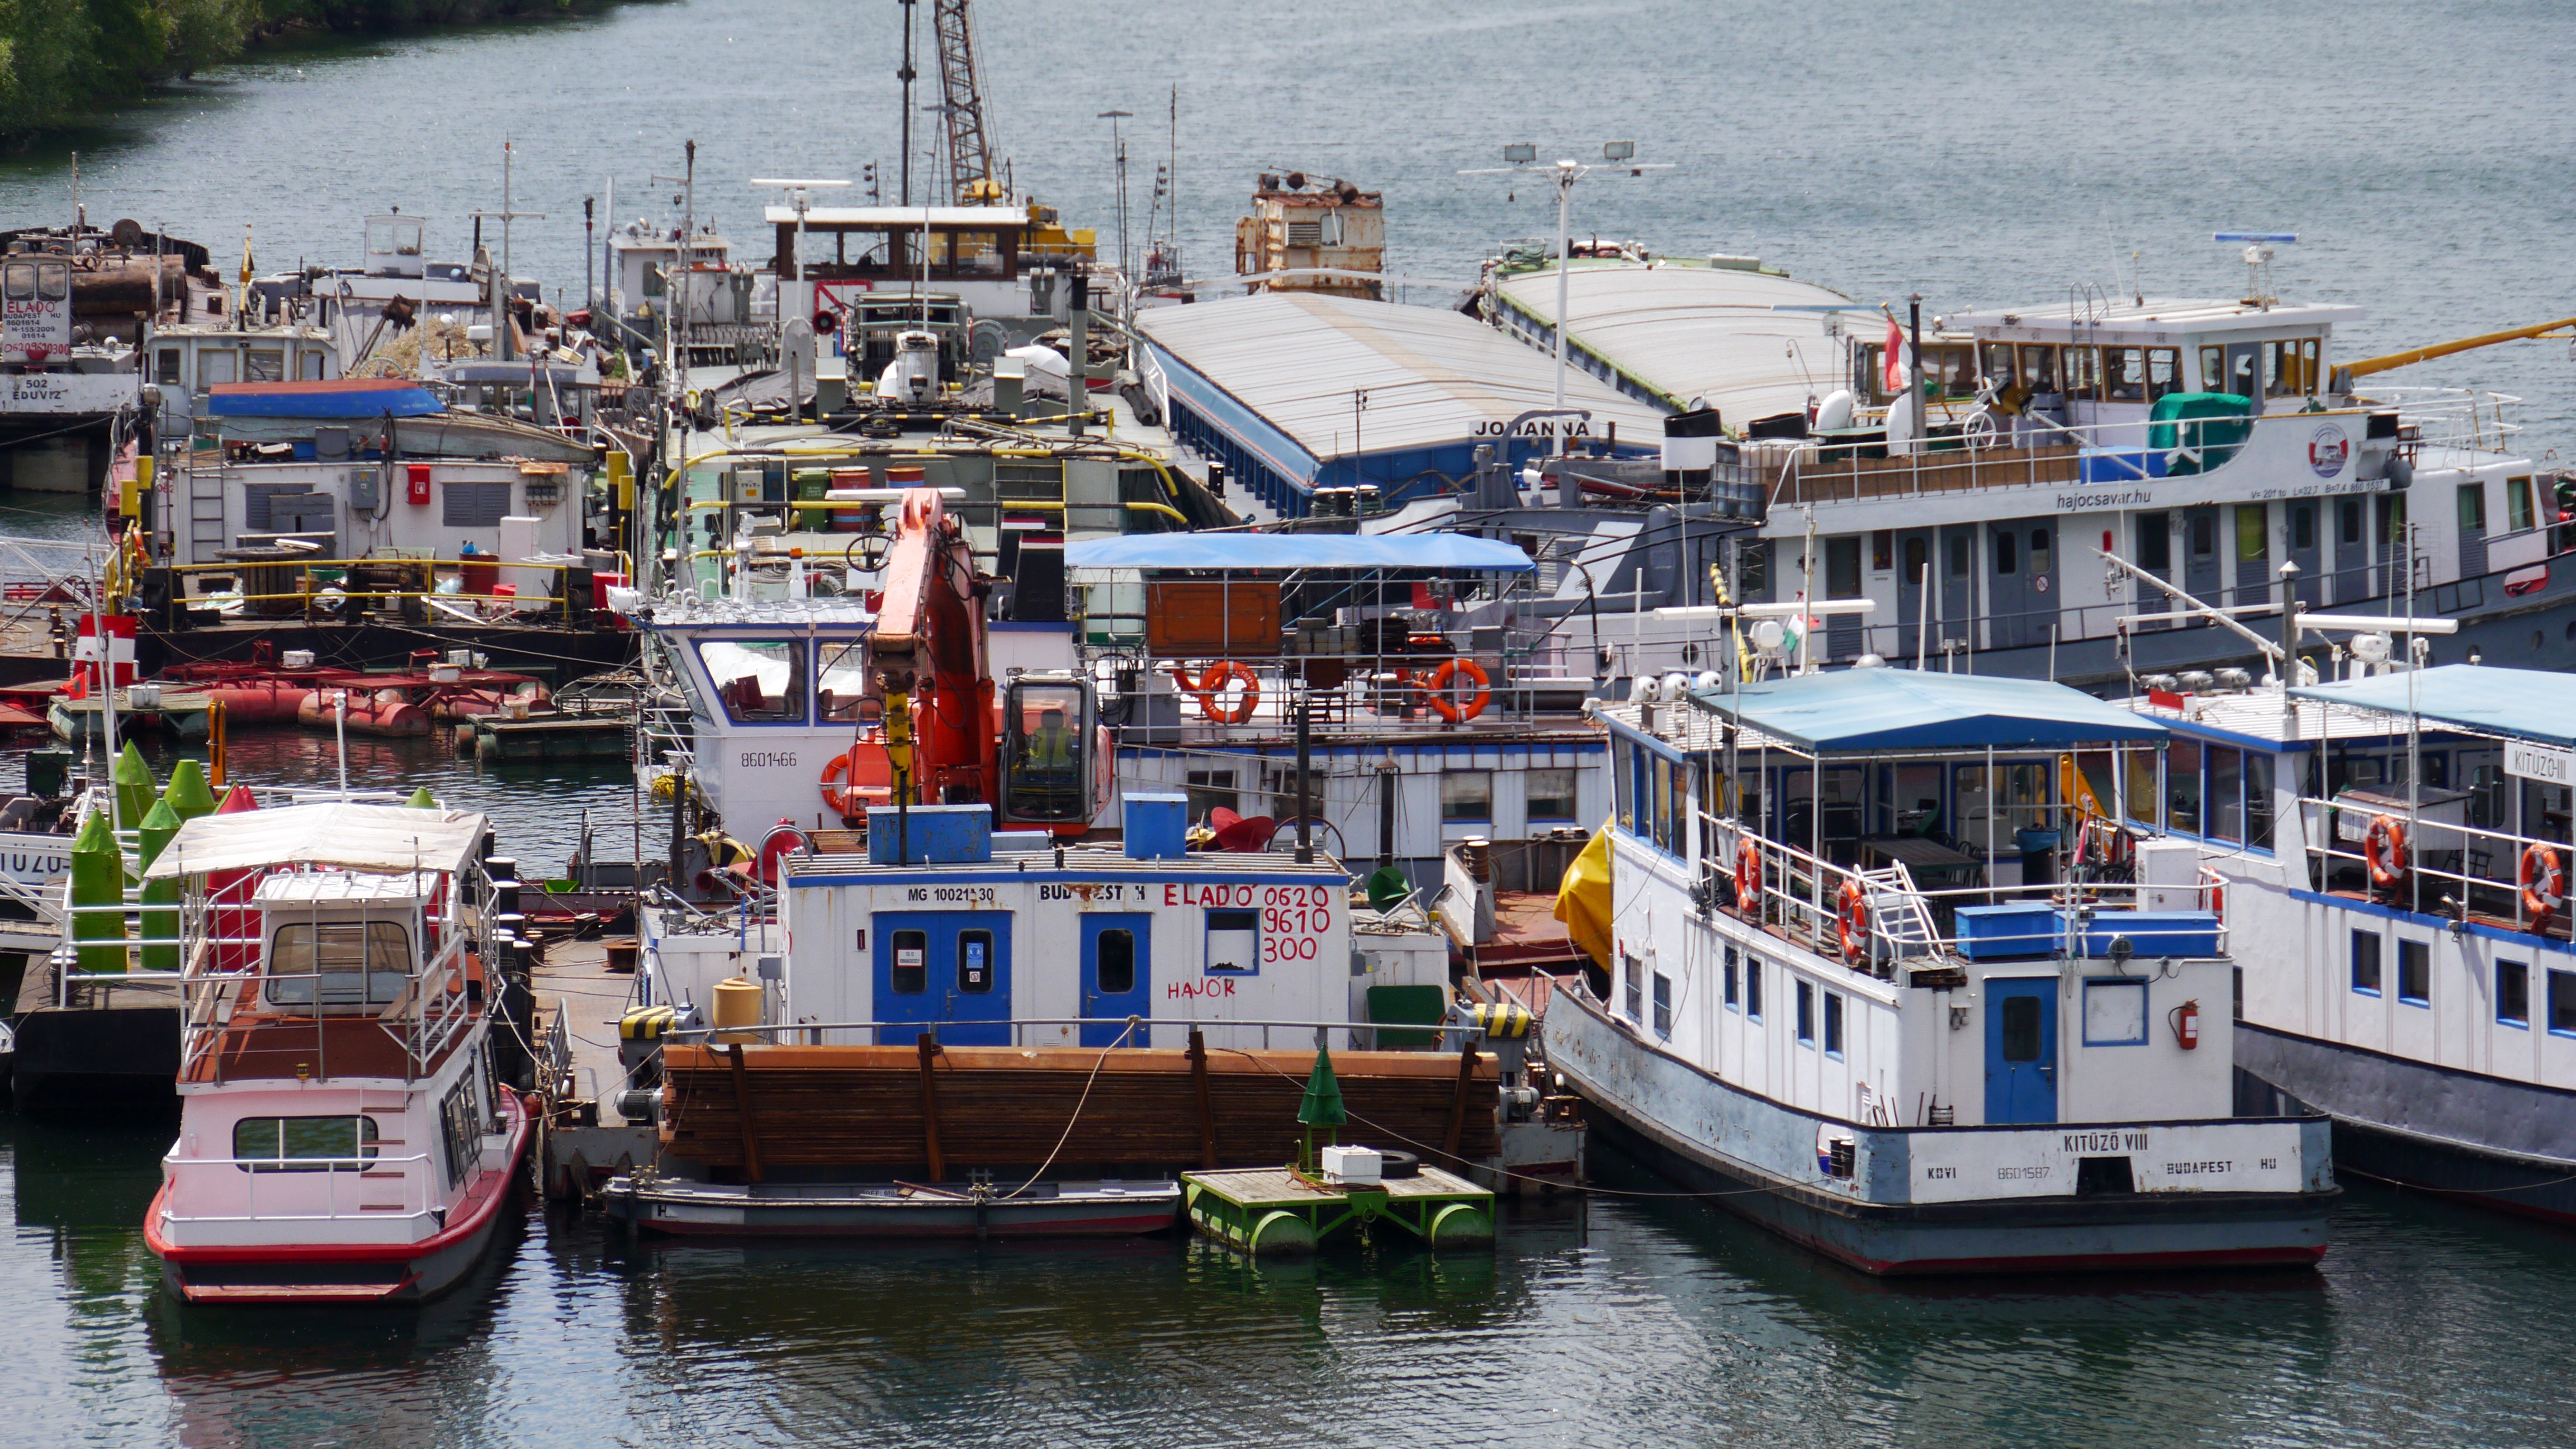
sea, boat, river, ship, transport, vehicle, harbor, port, cargo ship, waterway, ferry, ships, channel, tugboat, watercraft, fishing vessel, for sale, motor ship, passenger ship, paddle steamer, freight transport